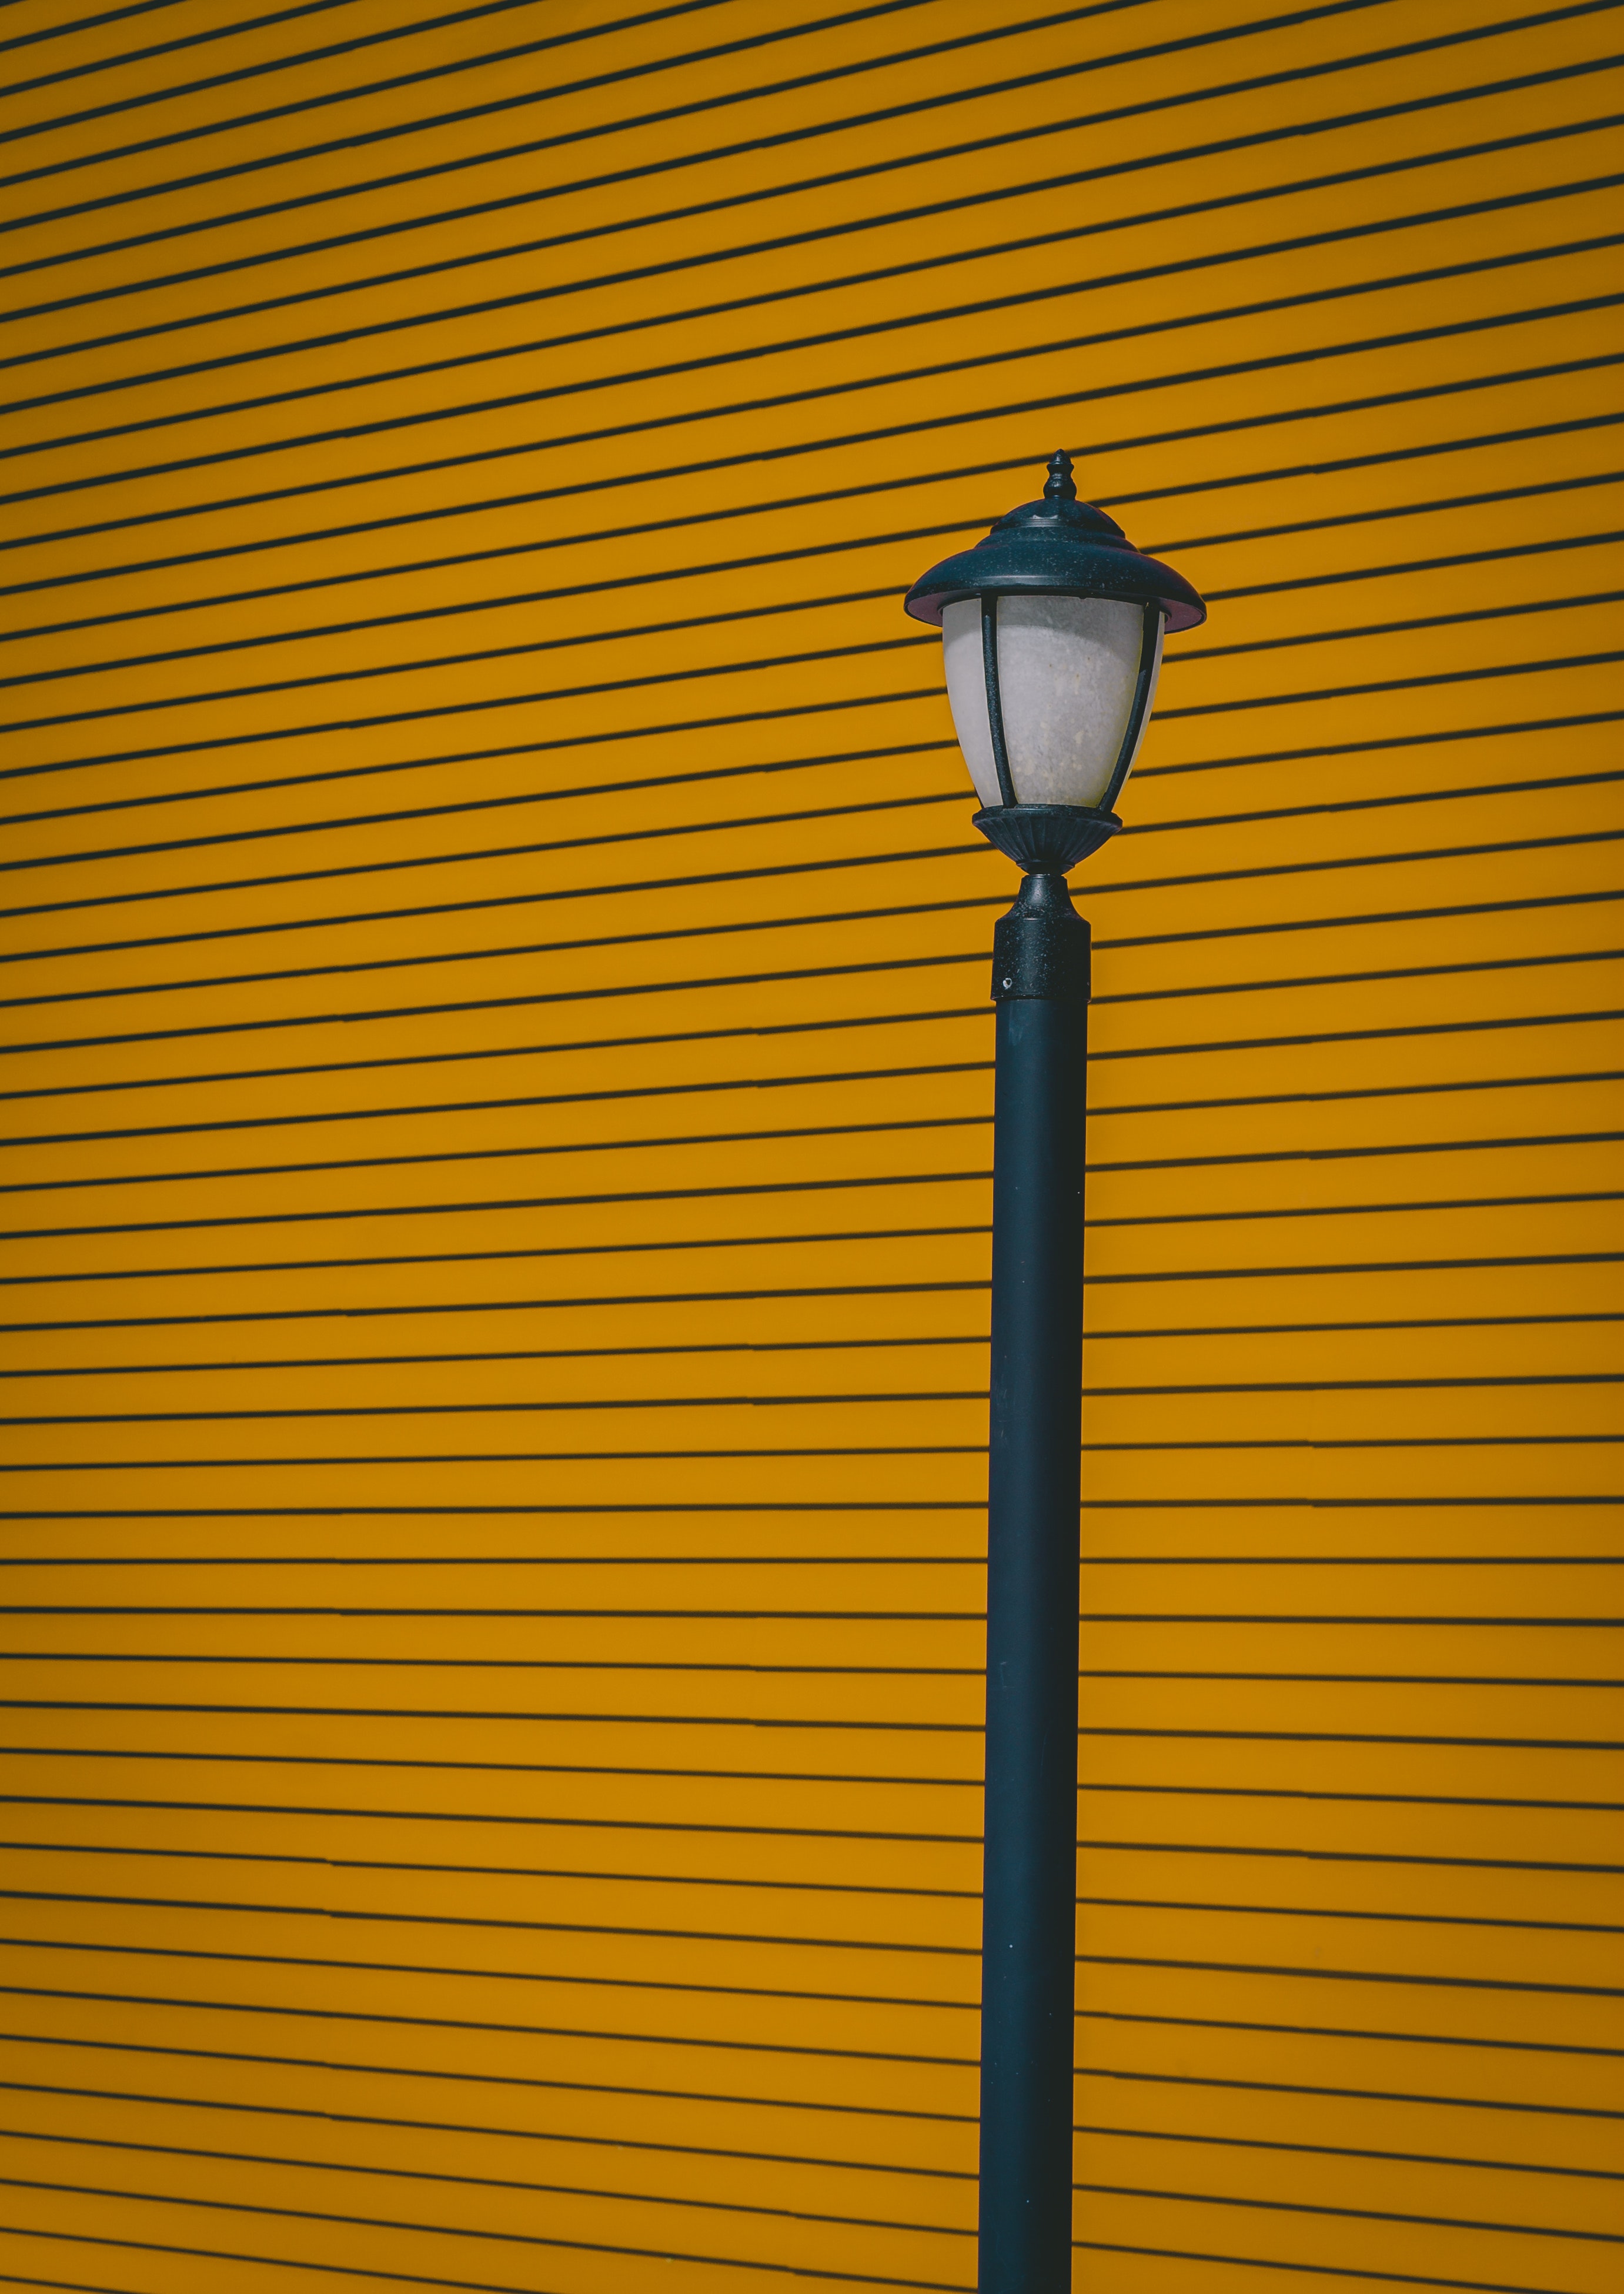
street light, yellow, light fixture, lighting, light, lamp, wall, line, architecture, interior design, Security lighting, shadow, Tints and shades